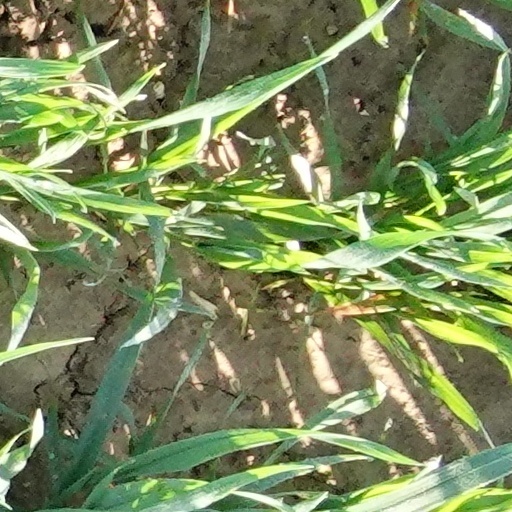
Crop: wheat